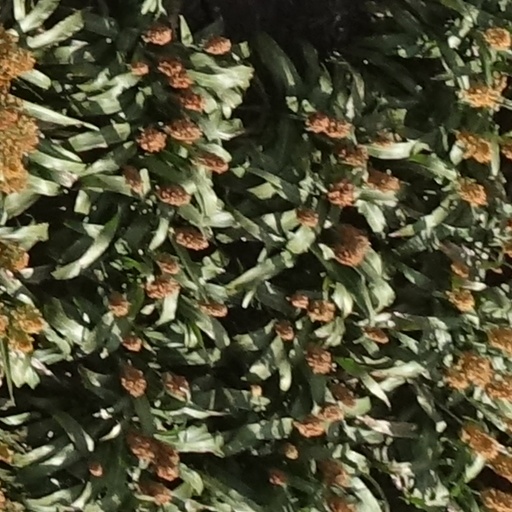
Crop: sorghum